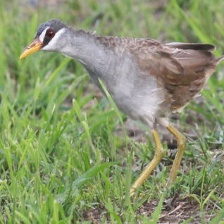
Species: WHITE BROWED CRAKE
Scientific name: AMAURORNIS CINEREA